Woodford Street Historic District

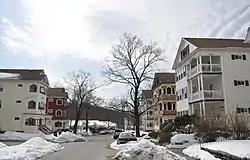
The five houses of the district

The Woodford Street Historic District includes a cohesive collection of five triple decker houses at 35–39 and 38–40 Woodford Street in Worcester, Massachusetts. Built about 1926, they are a well-preserved group of Colonial Revival houses built in the last phase of the city's triple decker development. The district was listed on the National Register of Historic Places in 1990.